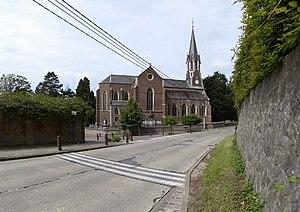
Arnould de Wesemael fut le 19ᵉ abbé de Parc, de 1342 jusqu'à sa mort, le 19 décembre 1346, Parc étant une abbaye prémontrée située dans le Brabant flamand, en Belgique, près de Louvain, fondée en 1129 et toujours en activité.
Archennes est une section de la commune belge de Grez-Doiceau située en Région wallonne dans la province du Brabant wallon.